Vital Kibuk

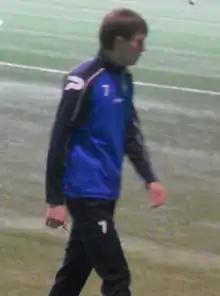
Kibuk Vitaly (FC Minsk) in Belarusian Super Cup 2014, March 15, 2014

Vital Kibuk (born 7 January 1989) is a Belarusian professional football player who plays for Volna Pinsk.